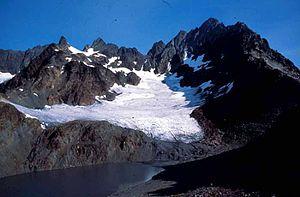
Le mont Anderson est un sommet des montagnes Olympiques. Il est situé sur la péninsule Olympique à l'intérieur du parc national Olympique à l'ouest de l'État de Washington.